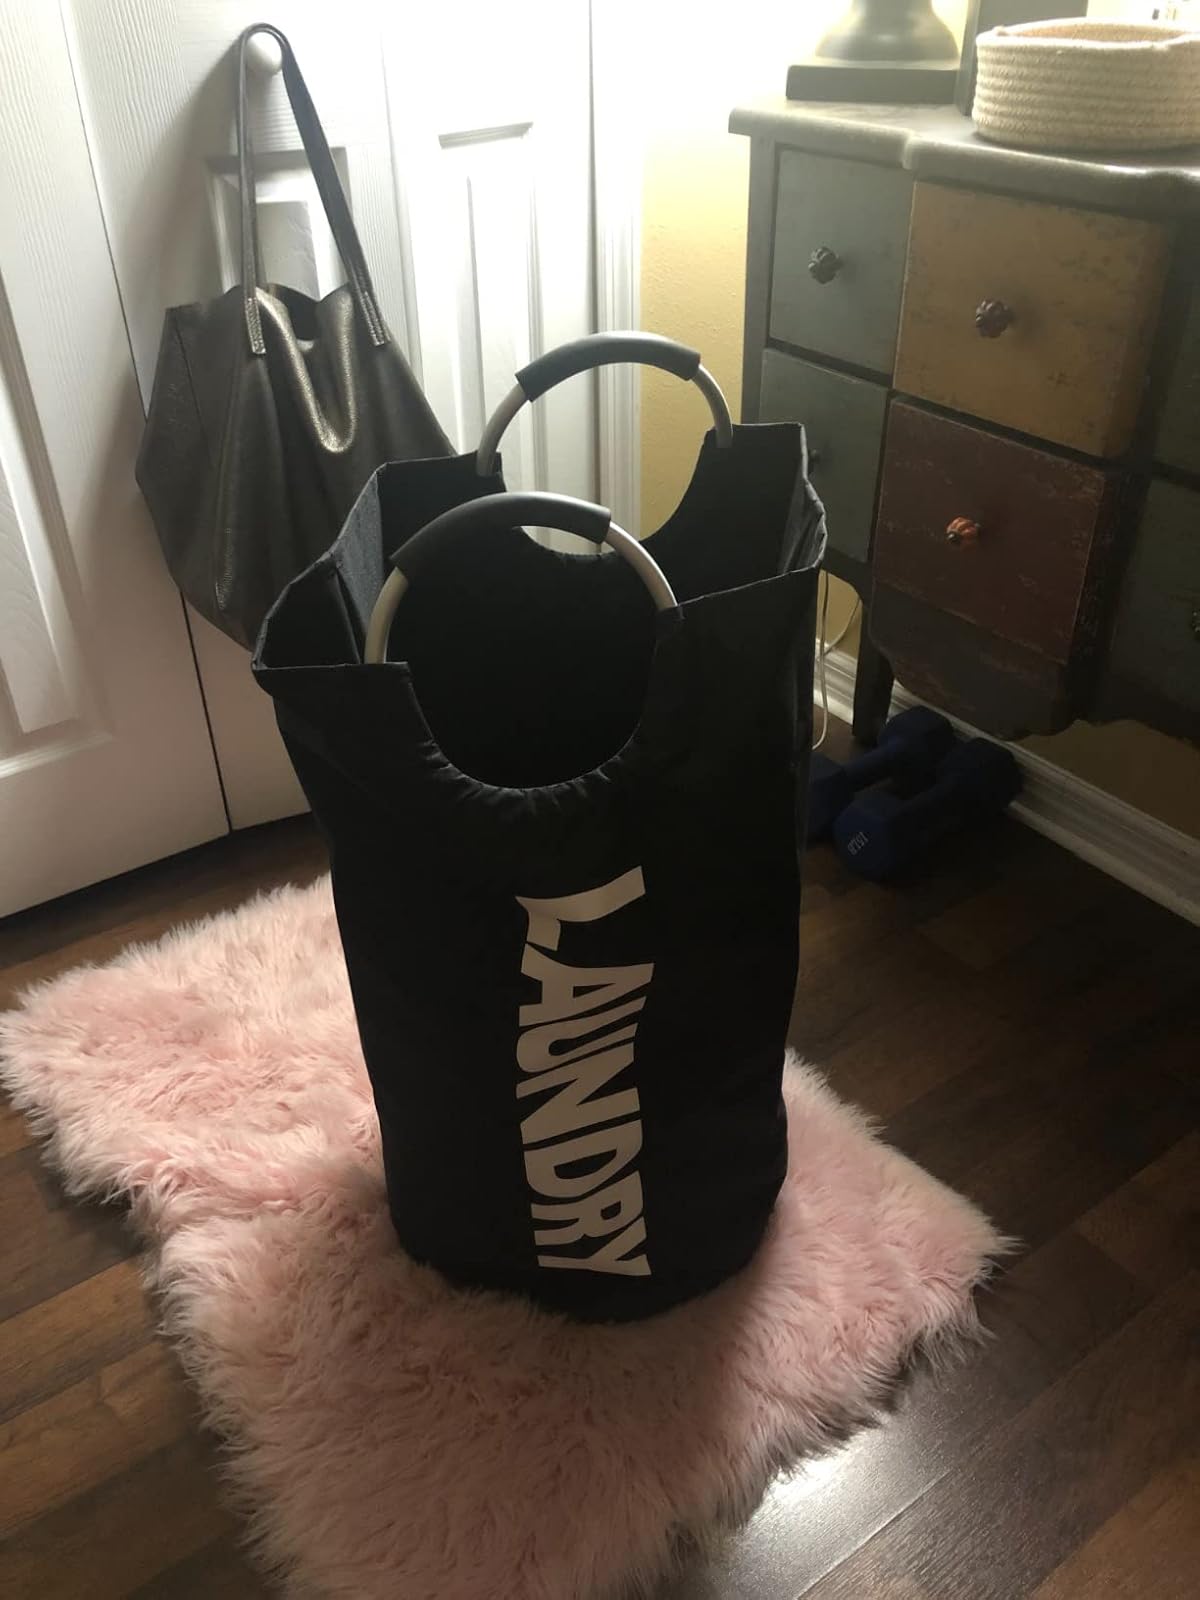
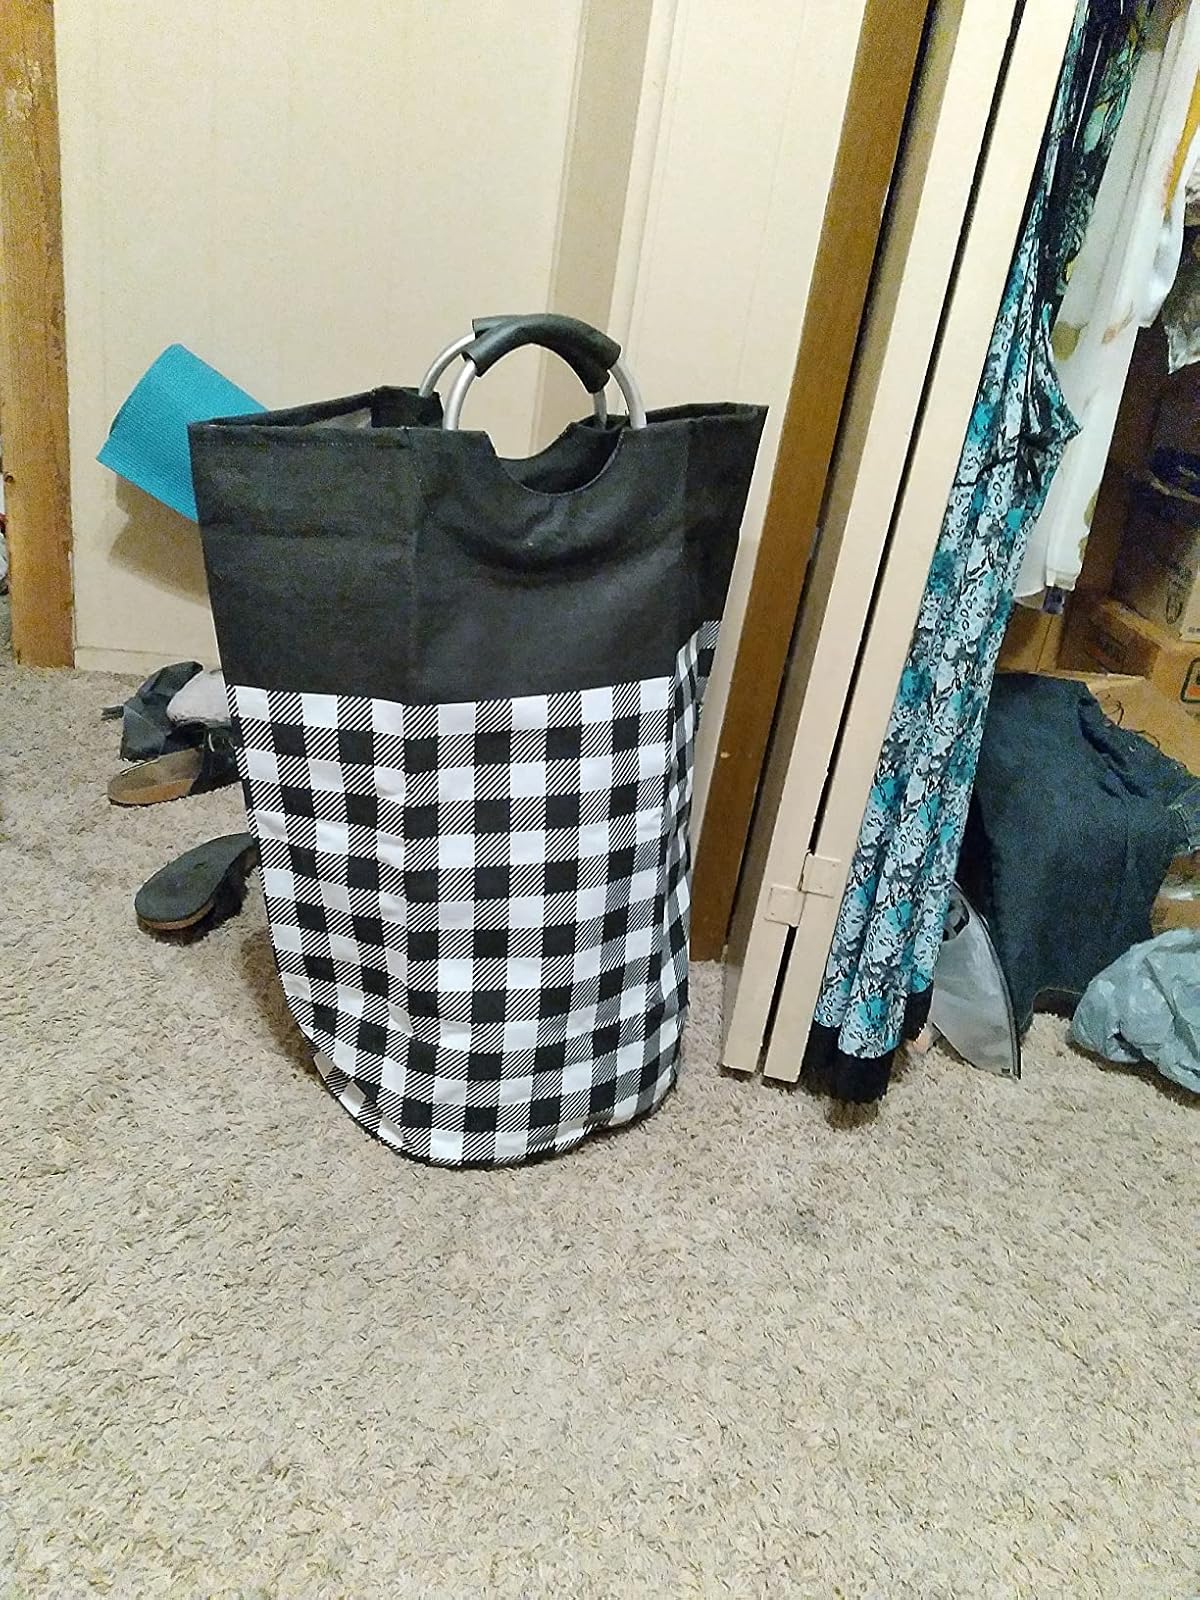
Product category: items_hamper
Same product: no